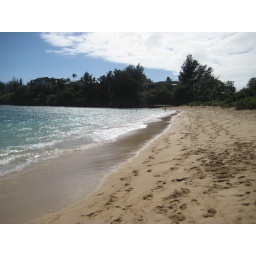
near rented beach house for reunion